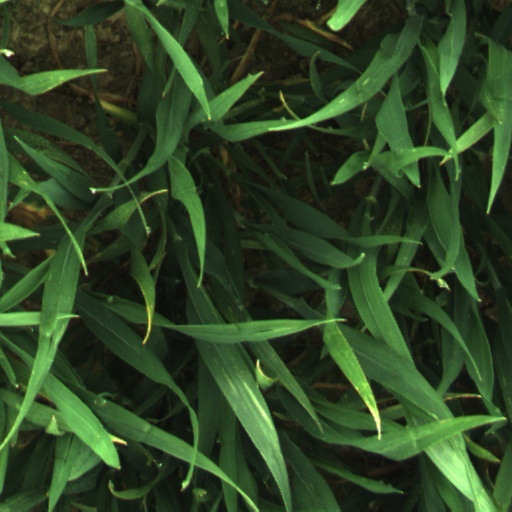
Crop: wheat